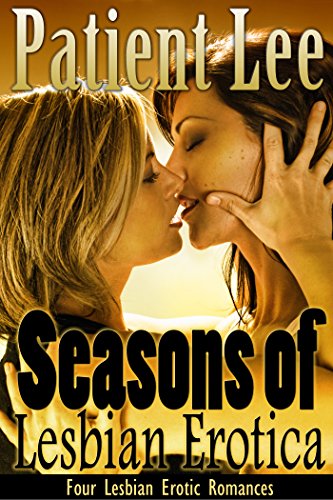
Seasons of Lesbian Erotica
Category: Buy a Kindle
About the Author Patient Lee is an author of Erotic Realism- stories based in reality, infusing the mundane with the erotic. She doesn't write about billionaires or presidents, nobility or celebrities. Her stories are about real people inspired by the real people she sees in everyday life-depressed teenagers, blue-collar workers, teachers and custodians, the middle-class, people living in trailer parks or in campgrounds, crab fishermen and college students. Her ideas come from a variety of sources-an overheard sentence , a song, an announcement ("Come with a friend and save two dollars!"). She selects the pairing (straight, LGBT) for the story based on what best works with the characters, which results in a variety of tales. Her work reflects the duality of her nature. Regular, boring job, quiet, laid-back disposition, but lustful and sensuous in the bedroom. Her stories often deal with unpleasant themes- depression, bullying, environmental issues, natural disasters- but in a manner that leaves the reader uplifted, hopeful, and satisfied. Patient Lee works full-time and has a husband and three children. She writes when she can, sometimes balancing the laptop on her knees and a cat on her chest. In the summer, she spends many hours at a folding table under a canopy at her camper, writing and sipping chardonnay or a super-hoppy IPA.
Features: A lesbian erotic romance for each season by Patient Lee. (Four stories, varying in length.)Spring: Alive and Well- A young woman traveling with missionaries in Nicaragua can't leave the country following the March, 1931 earthquake. She writes a letter to her secret lover describing the destruction and reminiscing about their last night together. Just for fun, she details her use of an unconventional sex toy.Summer: Fighting Fire with Fire- A fire breaks out in an RV, and a volunteer firefighter saves the welder's dog, prompting daydreams of falling in love with the hunky owner. When she meets the welder, she discovers desires she didn’t know she had—feelings for another woman.Autumn: Ghosts Have Pride- A young woman is unhappy in her relationship with a man until her grandmother's ghost appears to help her discover her desire for women.Winter: Mobile Home for the Holidays (previously published separately on AllRomance)- Two homeless women come together to pool their resources and get off the streets. Finding love together is a bonus.